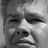
Emotion: sad